Gamestah

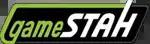
The Gamestah logo

Gamestah, also referred to as Gamestah Radio, is an Australian Shoutcasting and media organisation, best known for their role as the commentators of the "Roffle Cup" segment of the Australian gaming television show "Good Game". They have also covered many large electronic sports events such as World Cyber Games (both Singapore and Sydney, Australia) and Electronic Sports World Cup. The organisation is currently made up of more than 25 volunteers who use the Shoutcast plugin for Winamp, developed by Nullsoft, to broadcast commentary of online computer game matches, as well as LAN events. Recently, Gamestah was interviewed by Good Game as well as Tektime Radio, a radio station dedicated to gaming news and interviews in Melbourne.